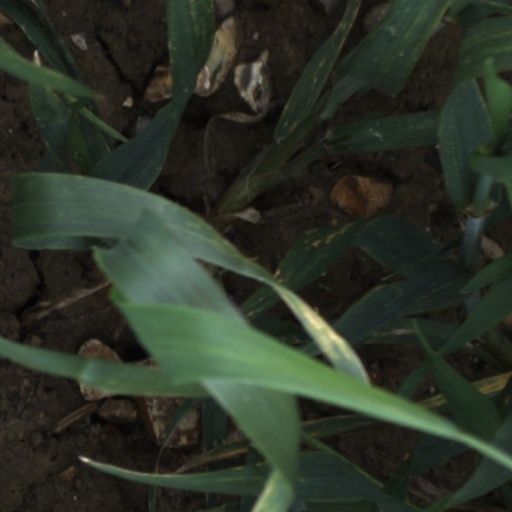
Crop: wheat